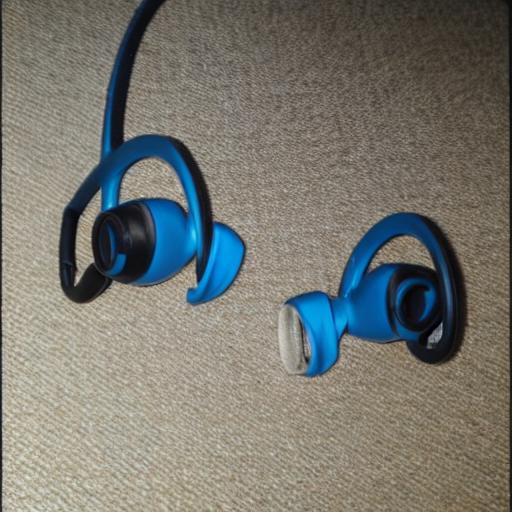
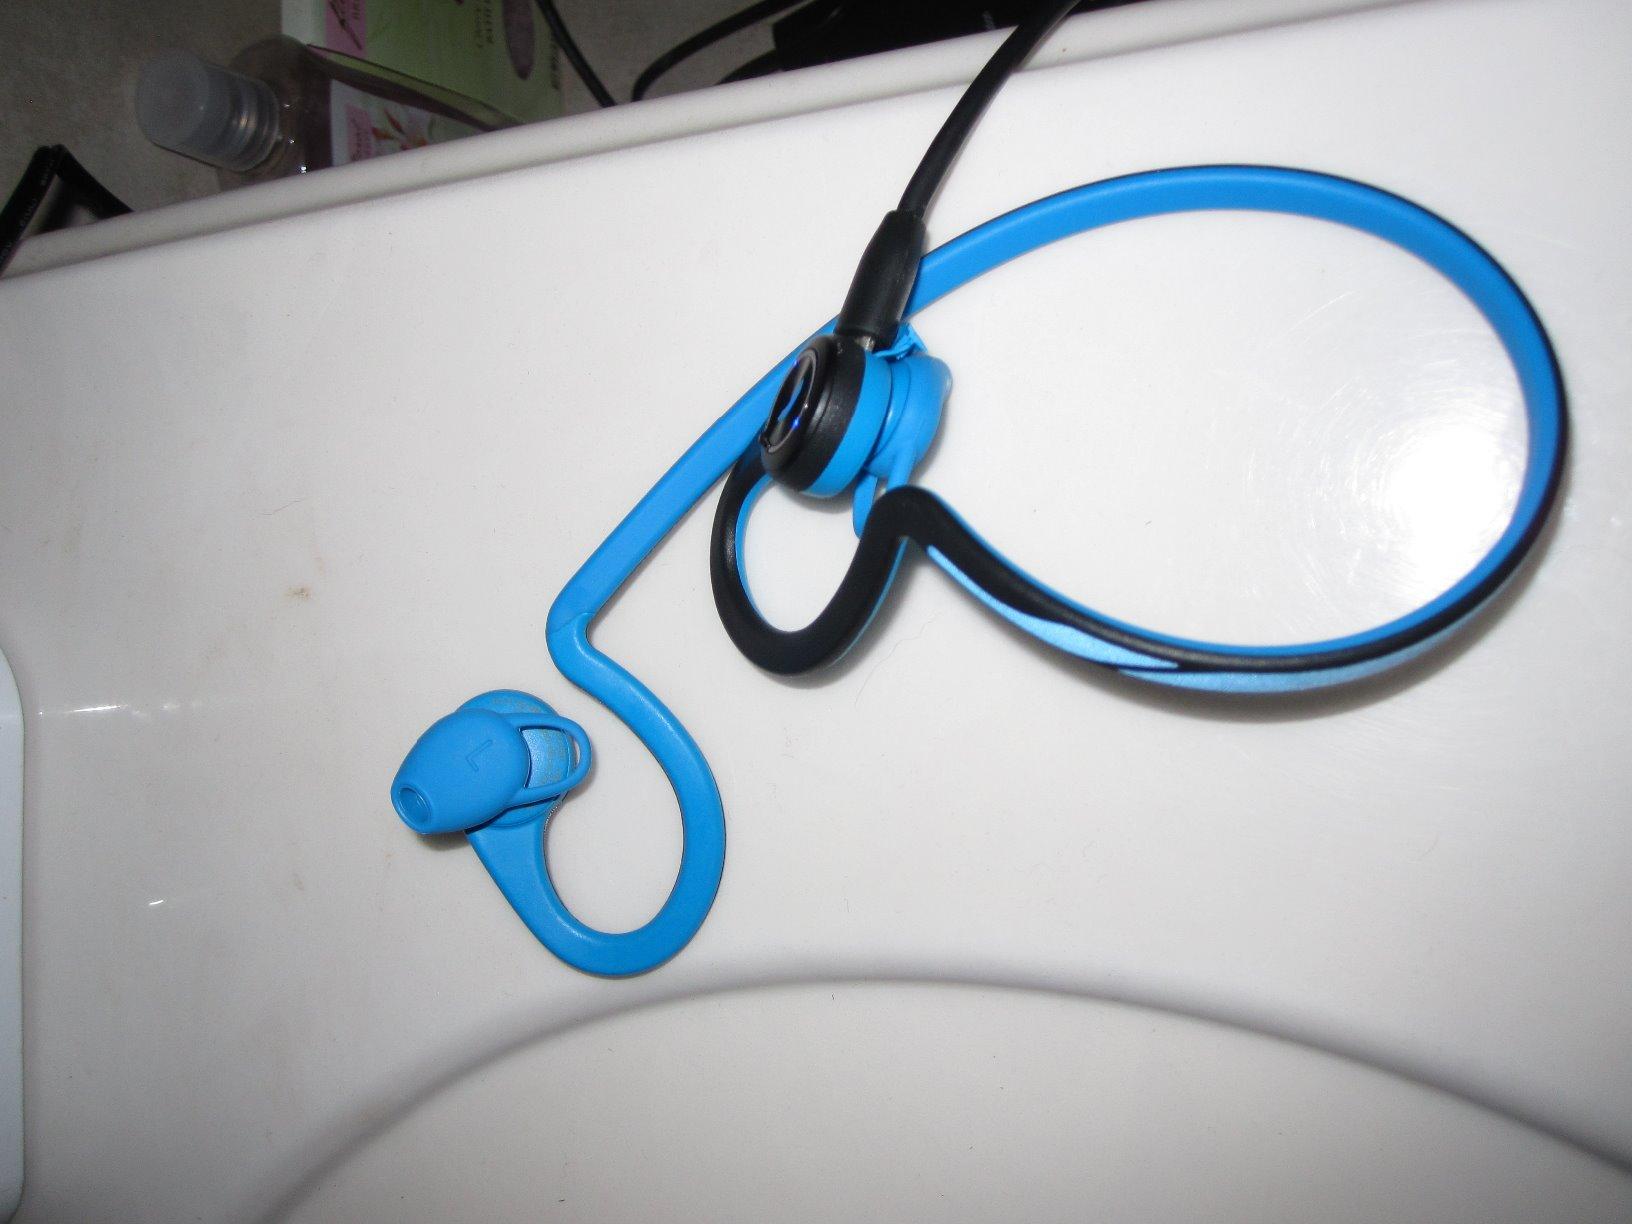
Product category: headphones
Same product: no